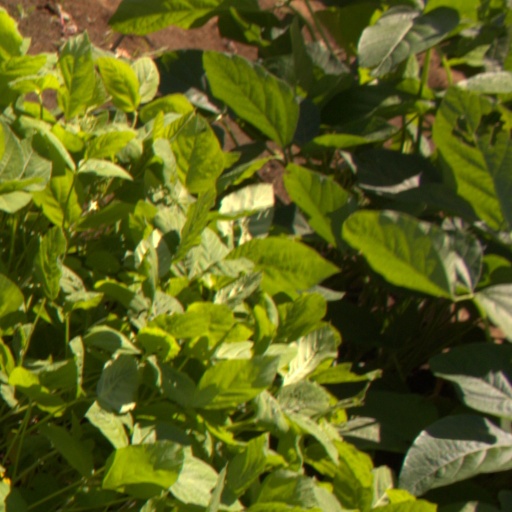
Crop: soybean